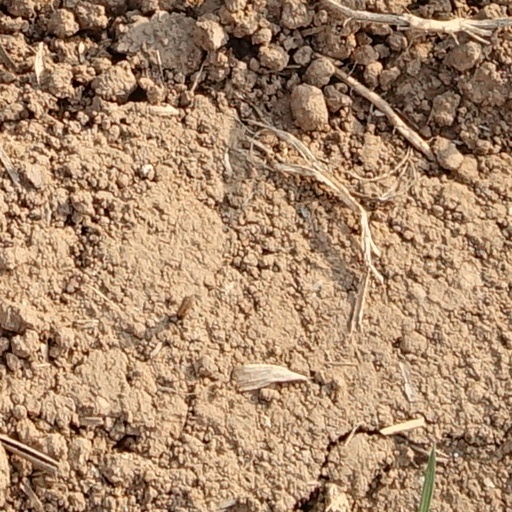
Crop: wheat